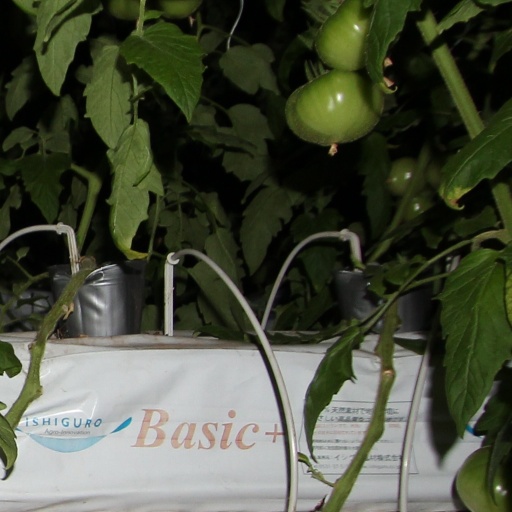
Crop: tomato